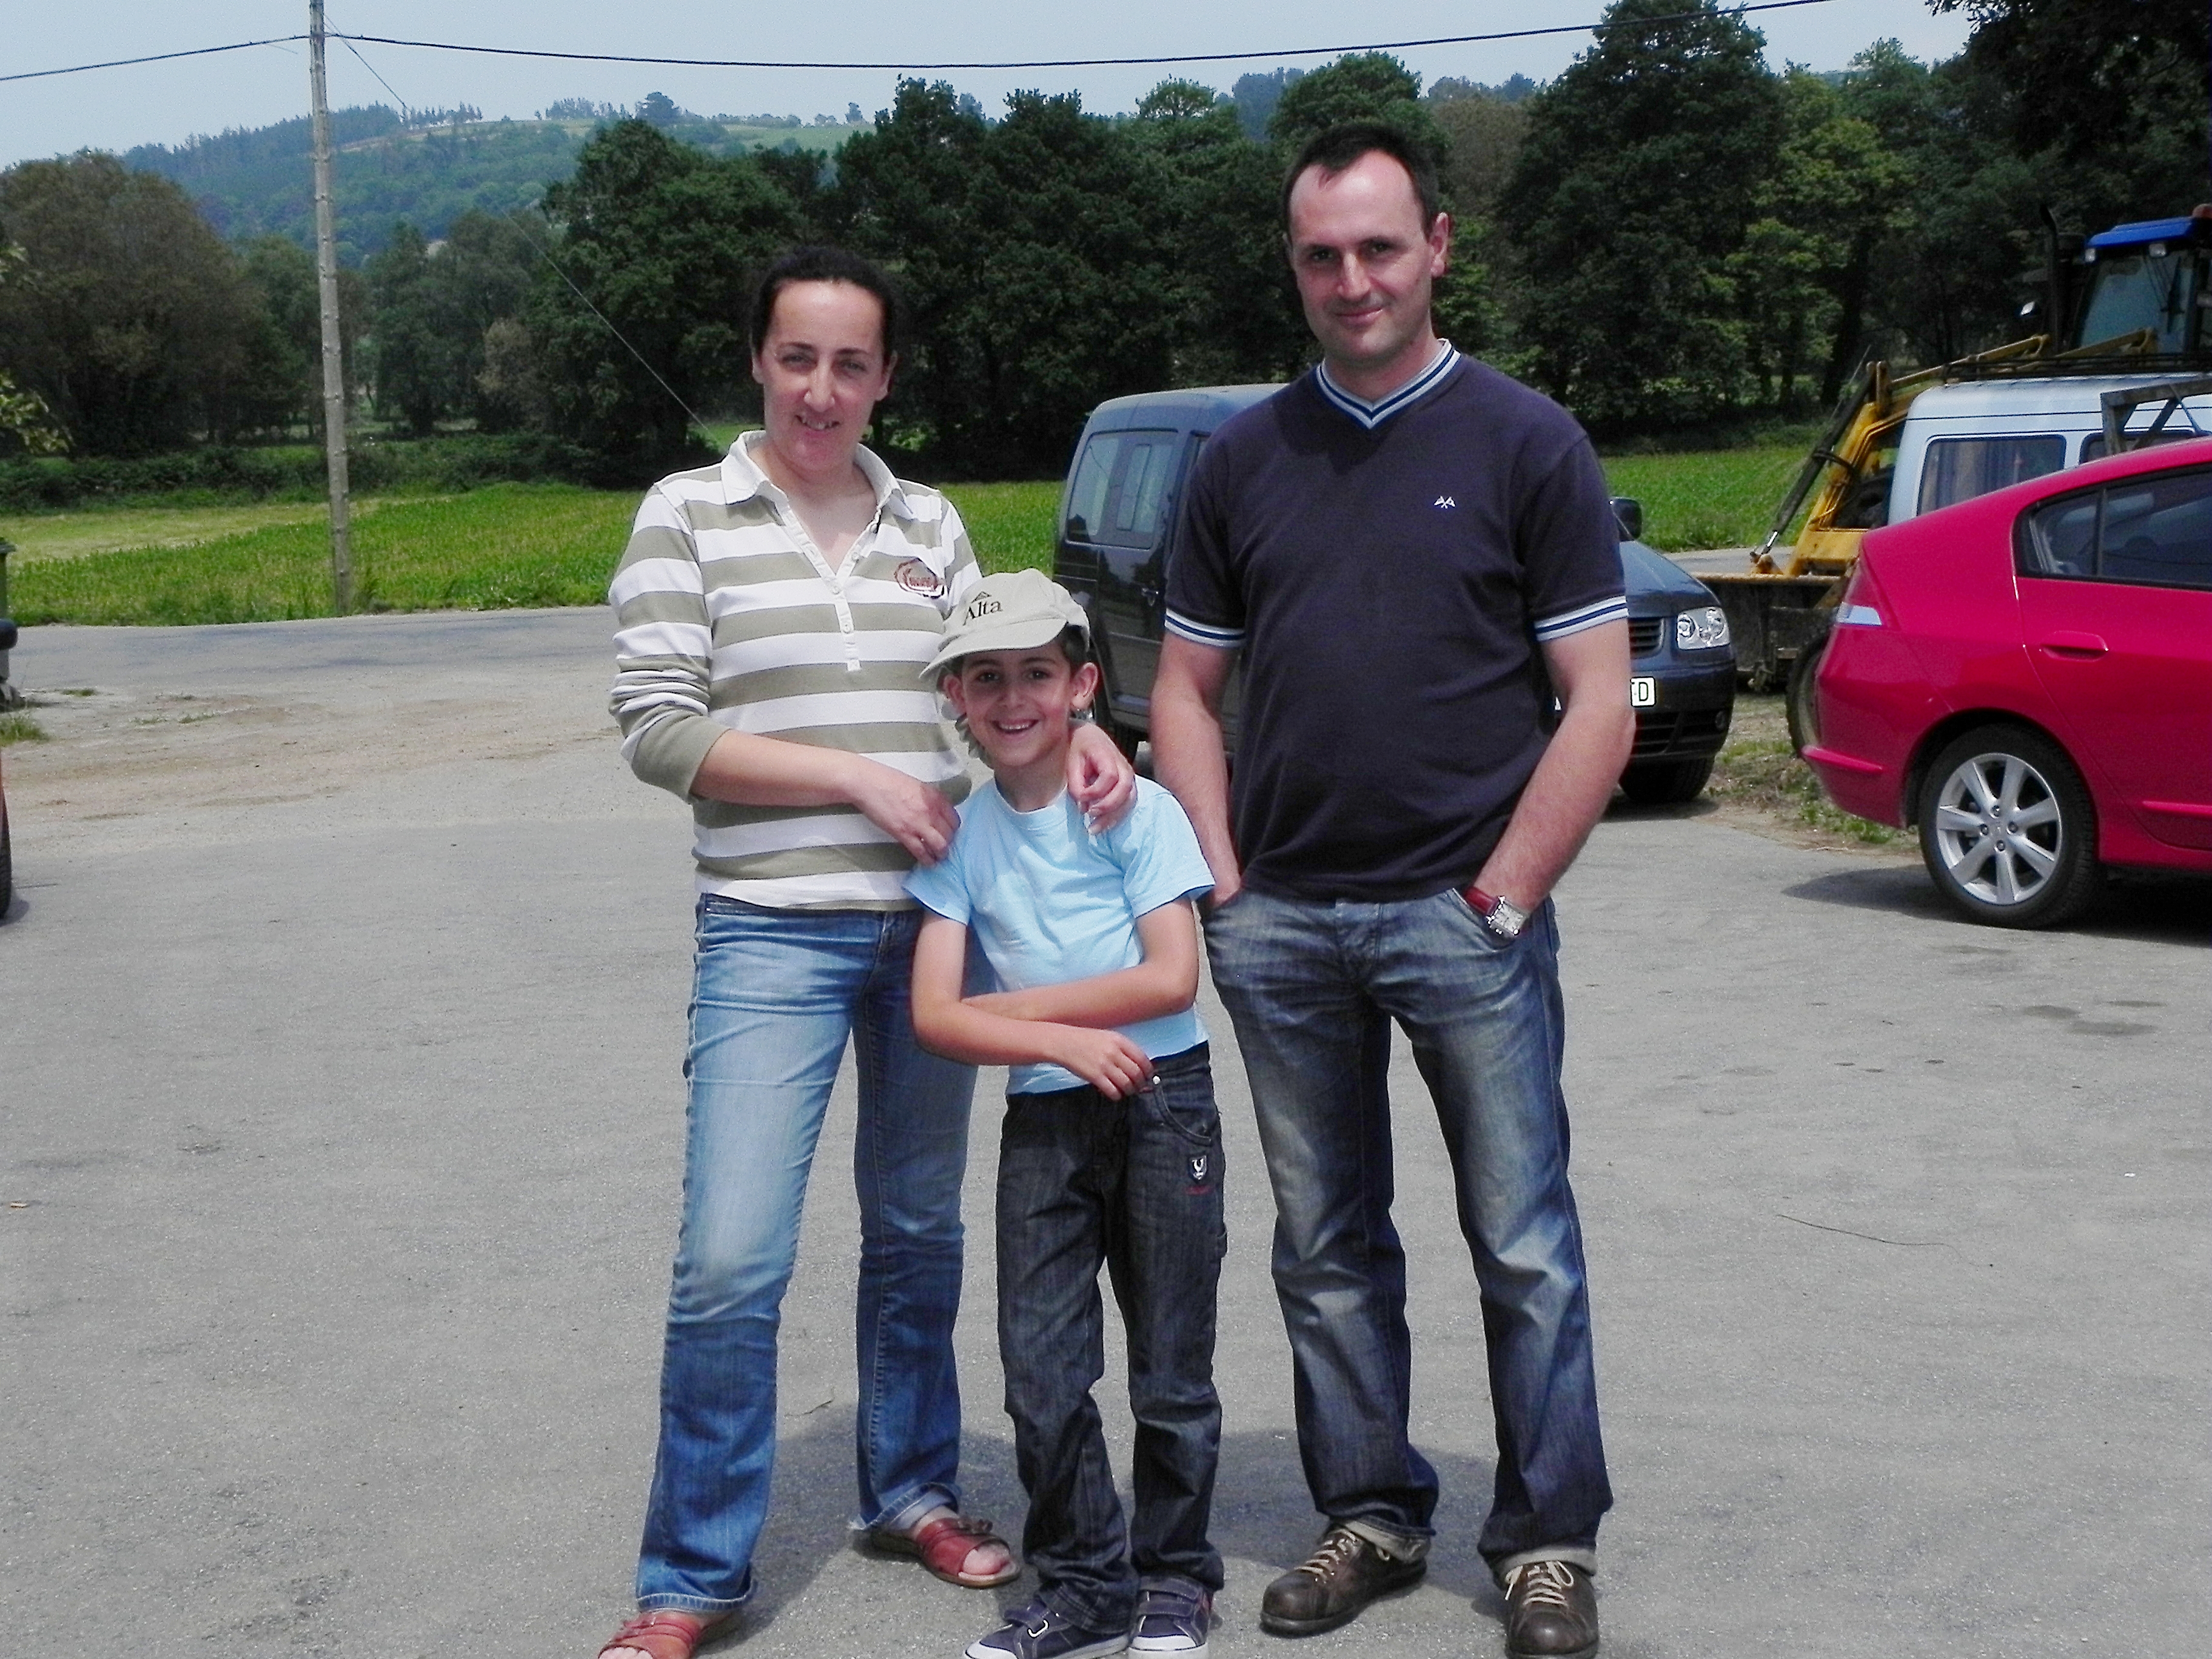
person, people, community, family, team, ggl1